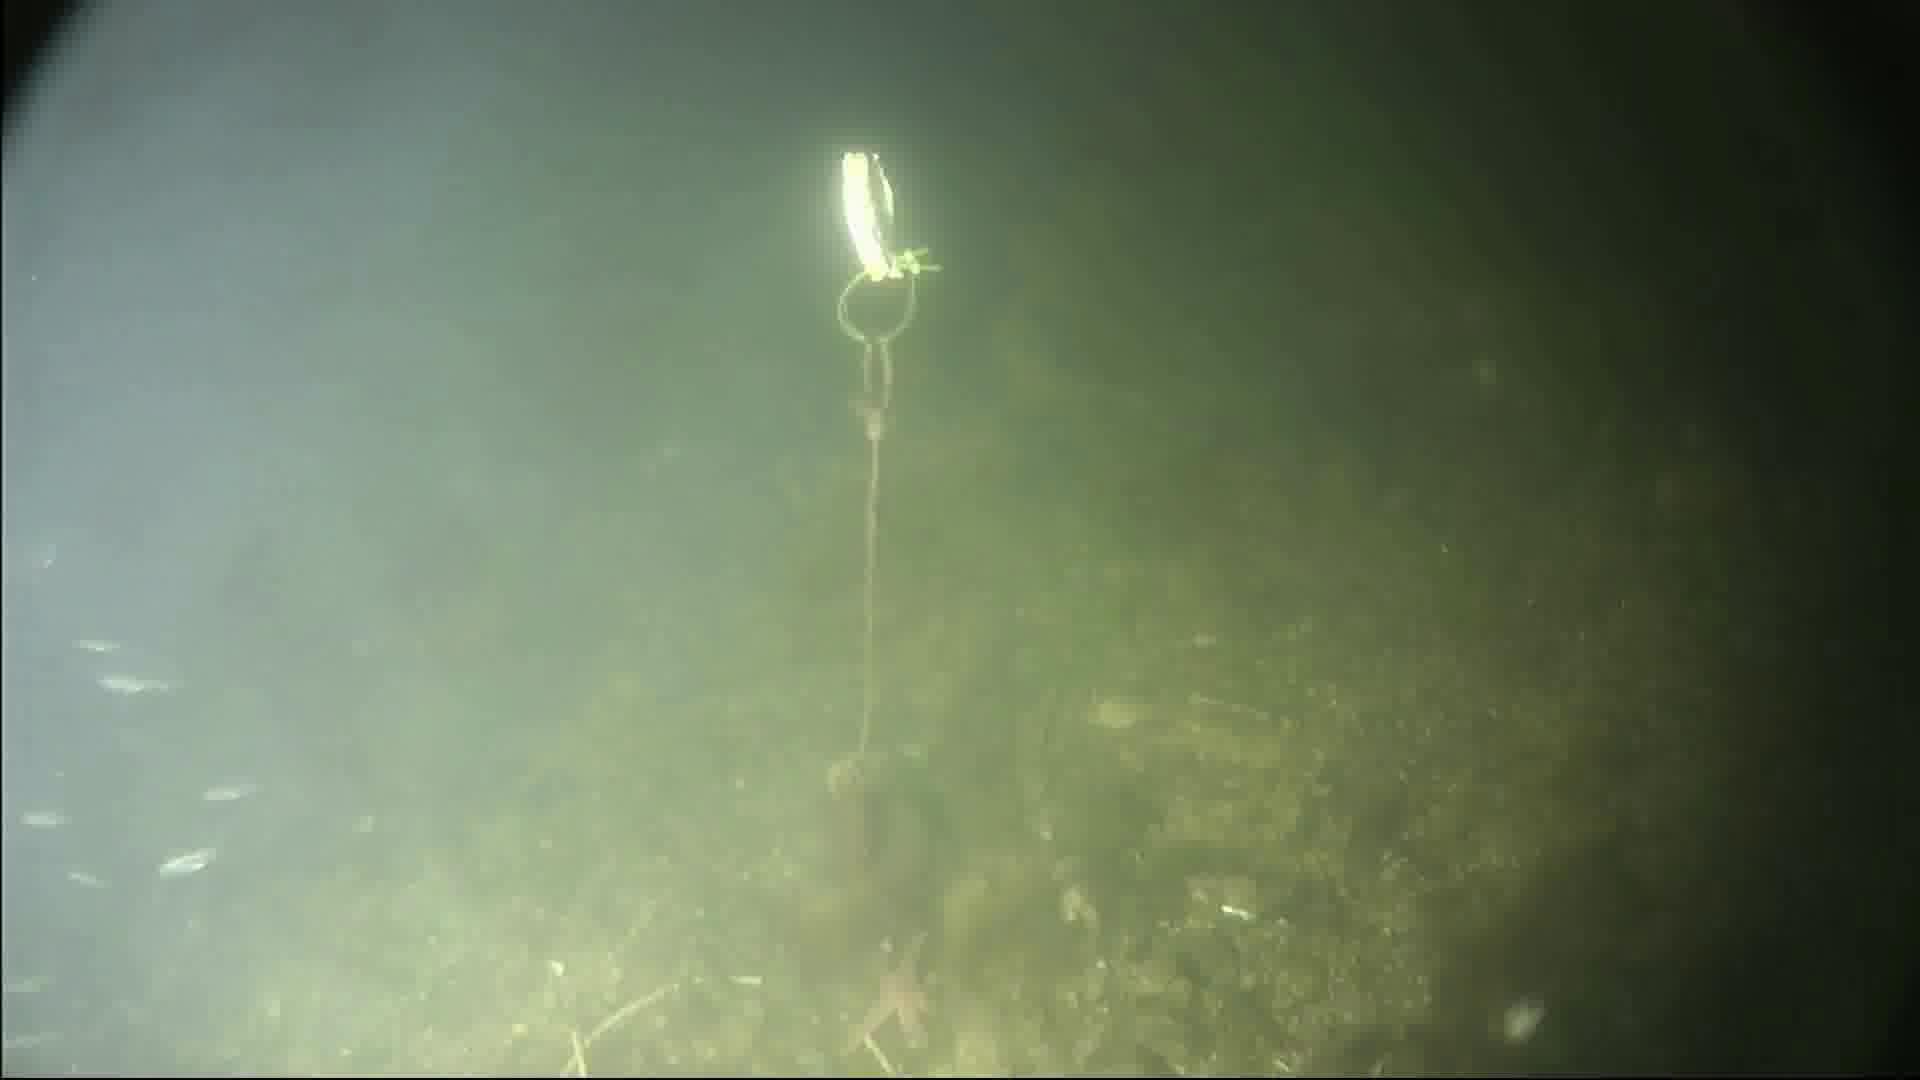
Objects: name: small_fish
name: starfish
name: crab